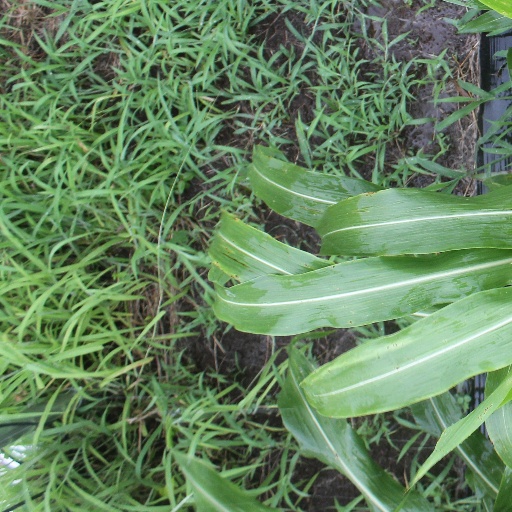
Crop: sorghum